Heath Town

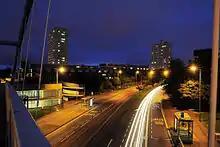
A view of Heath Town at night taken from the pedestrian bridge

Heath Town is a suburban area of Wolverhampton, in the county of the West Midlands, England, to the east of the city centre. It is also a ward of City of Wolverhampton Council. The ward forms part of the Wolverhampton North East parliamentary constituency.